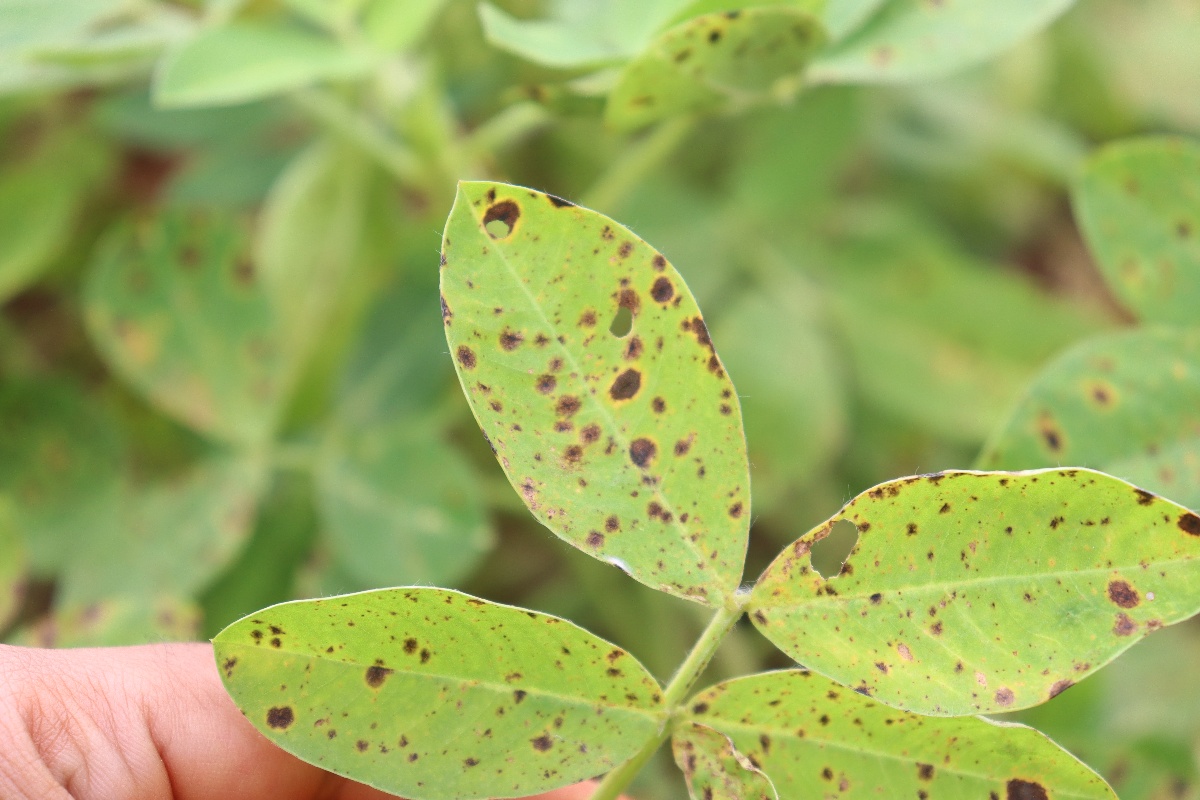
Label: late leaf spot